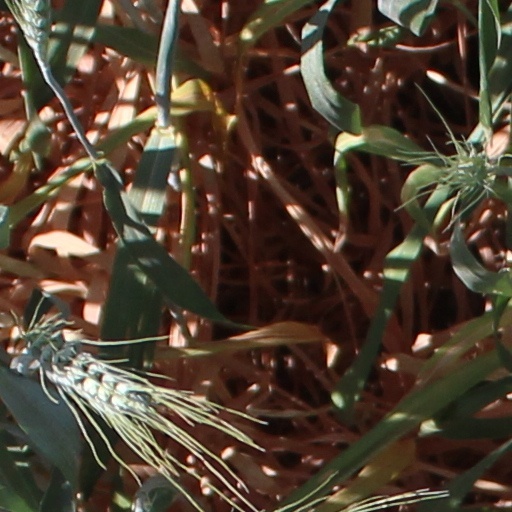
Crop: wheat